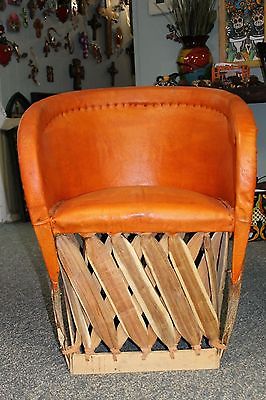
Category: chair